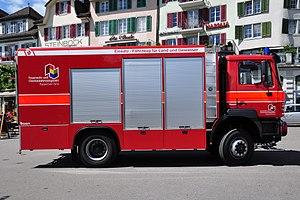
Vogt est une entreprise suisse active dans l'équipement de lutte contre les incendies.